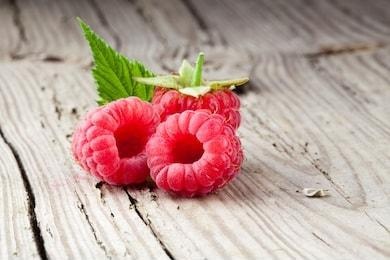
Label: raspberry